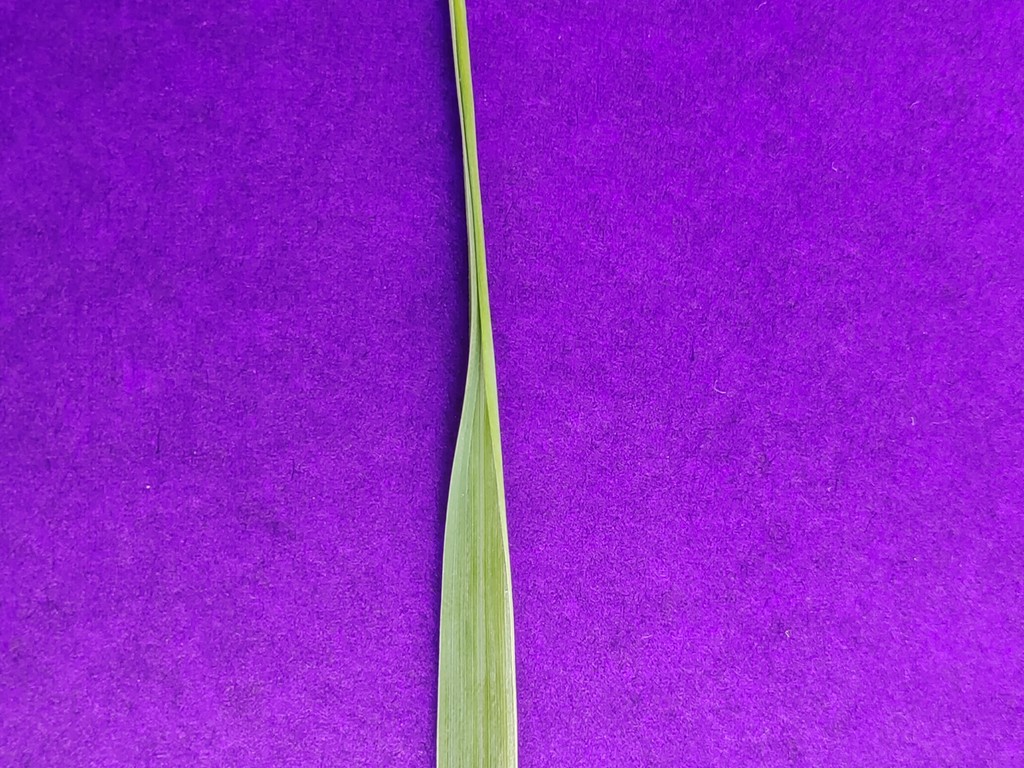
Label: Healthy